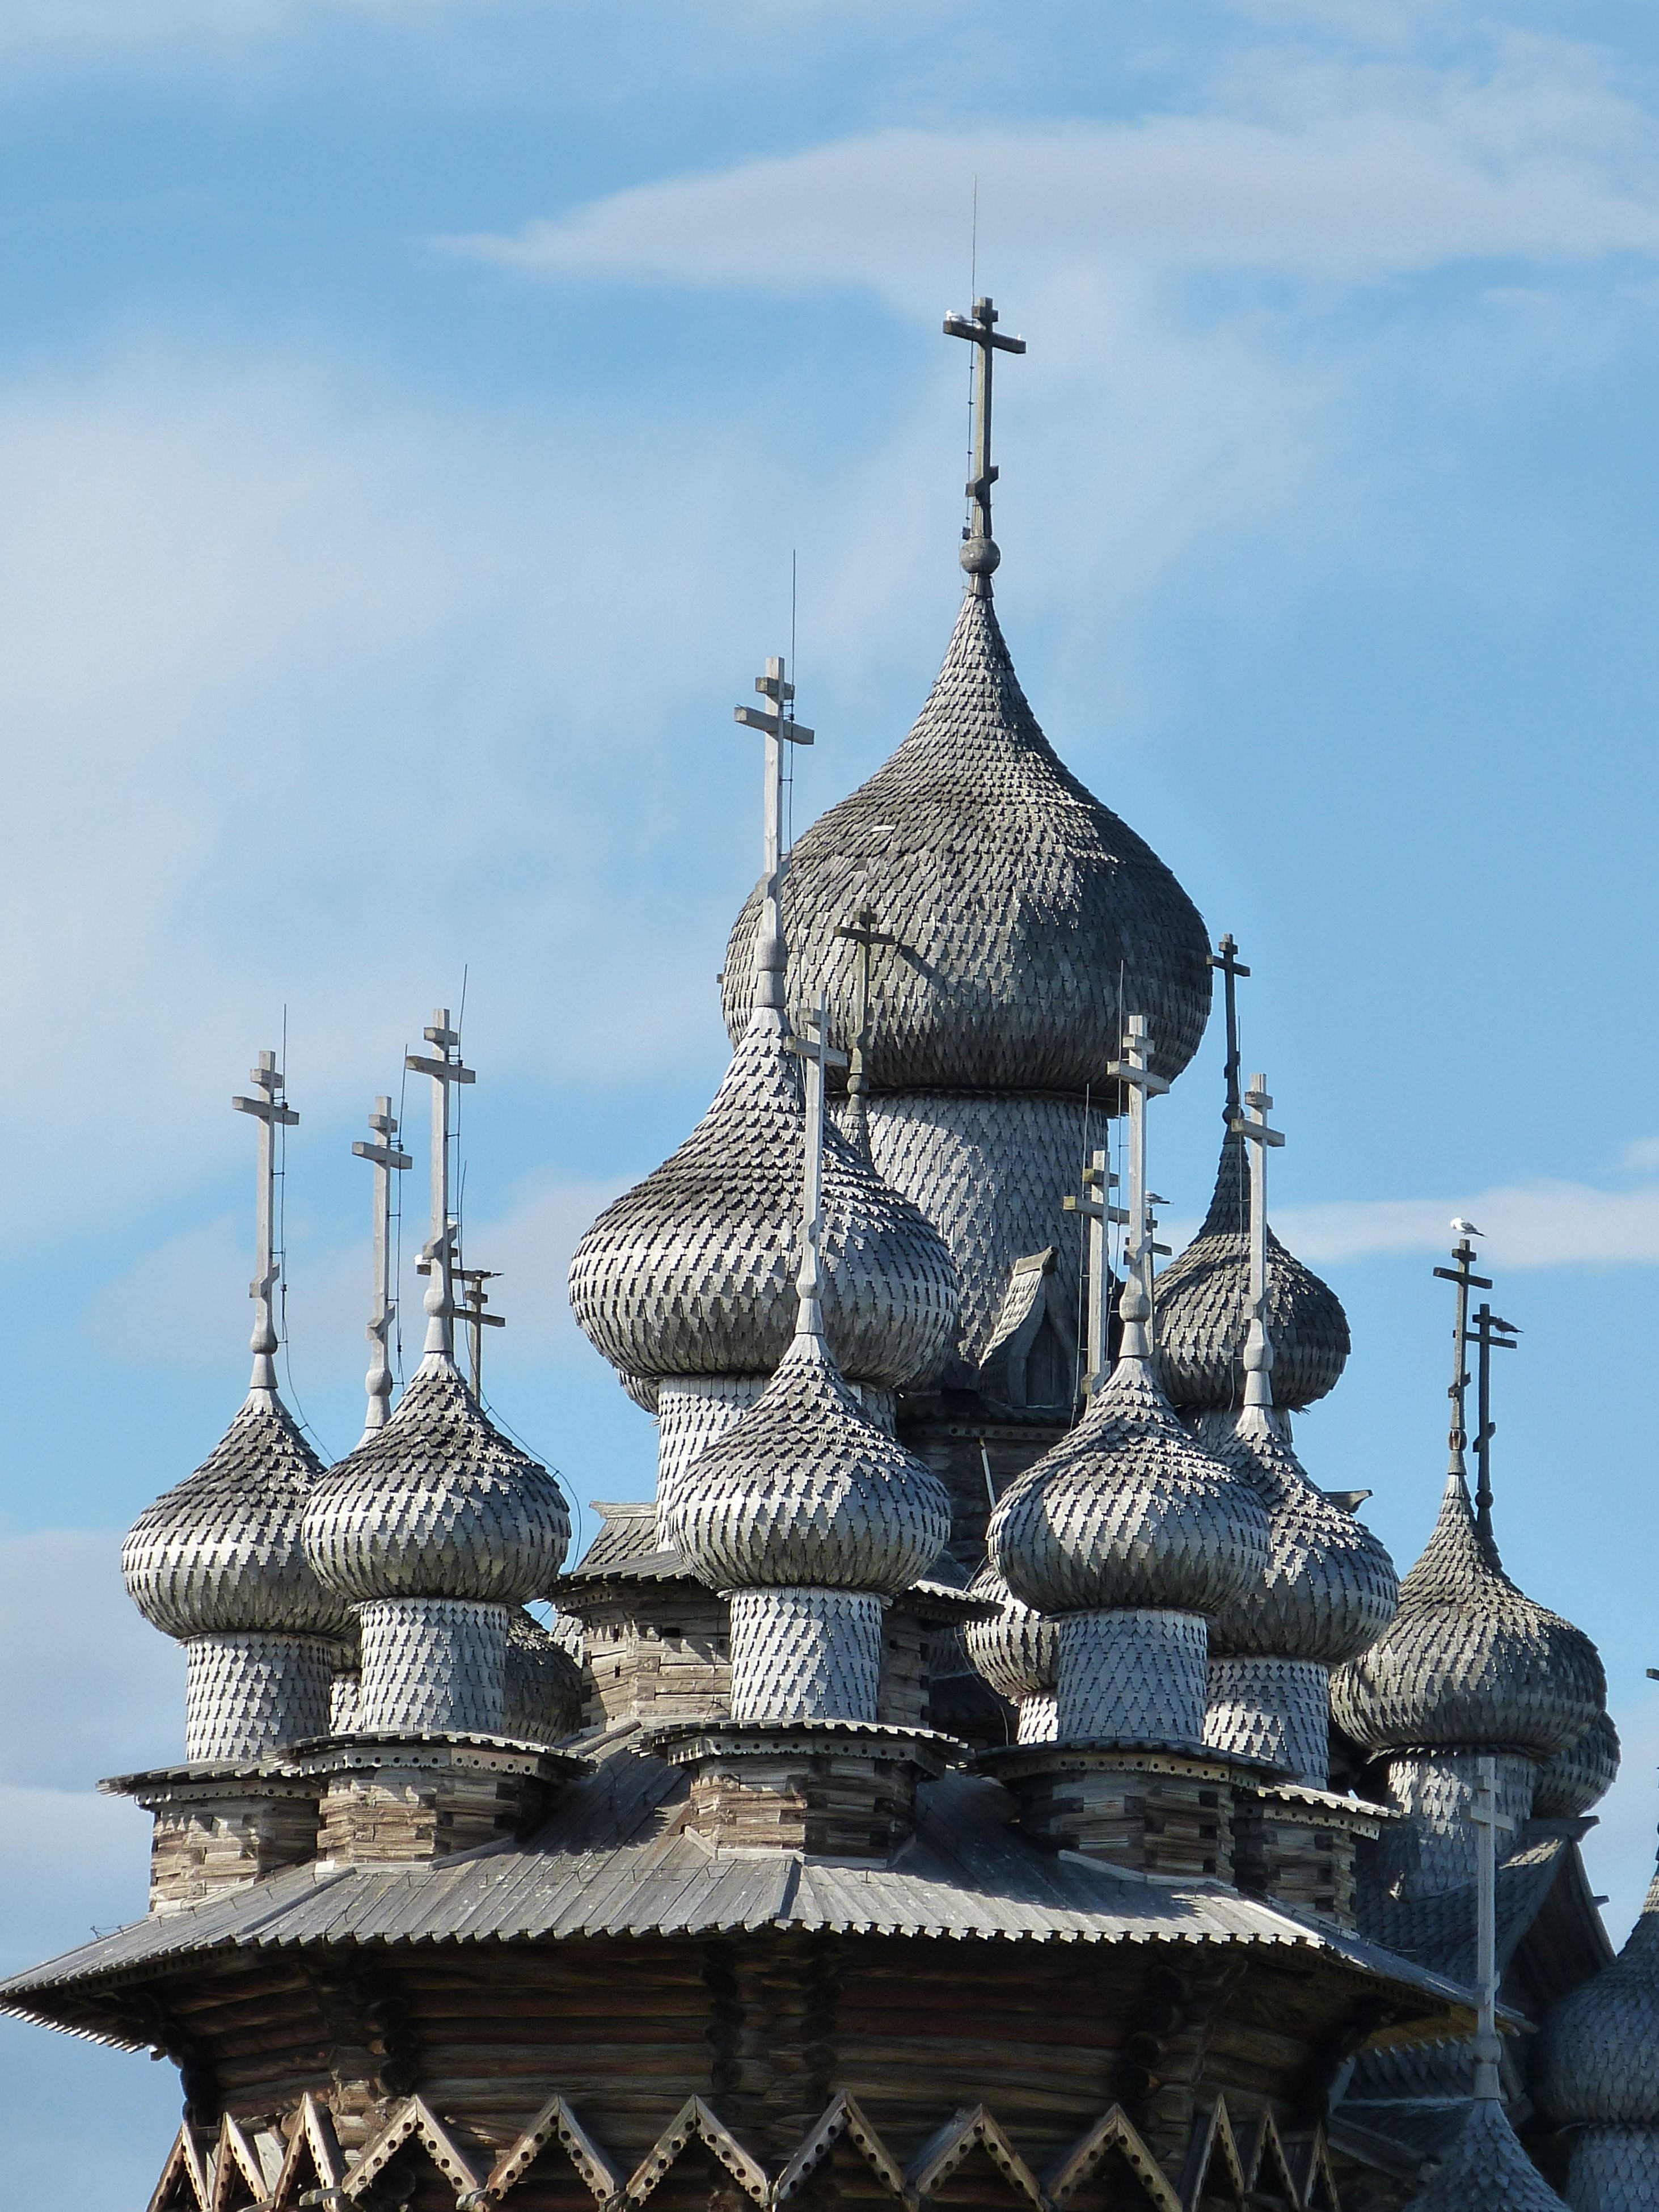
architecture, wood, building, statue, tower, landmark, church, cross, place of worship, shingle, temple, spire, christianity, orthodox, dome, russia, historically, pagoda, kishi